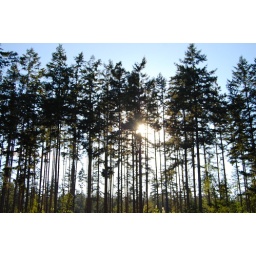
The sun breaking out of the trees at the dog park in Washington